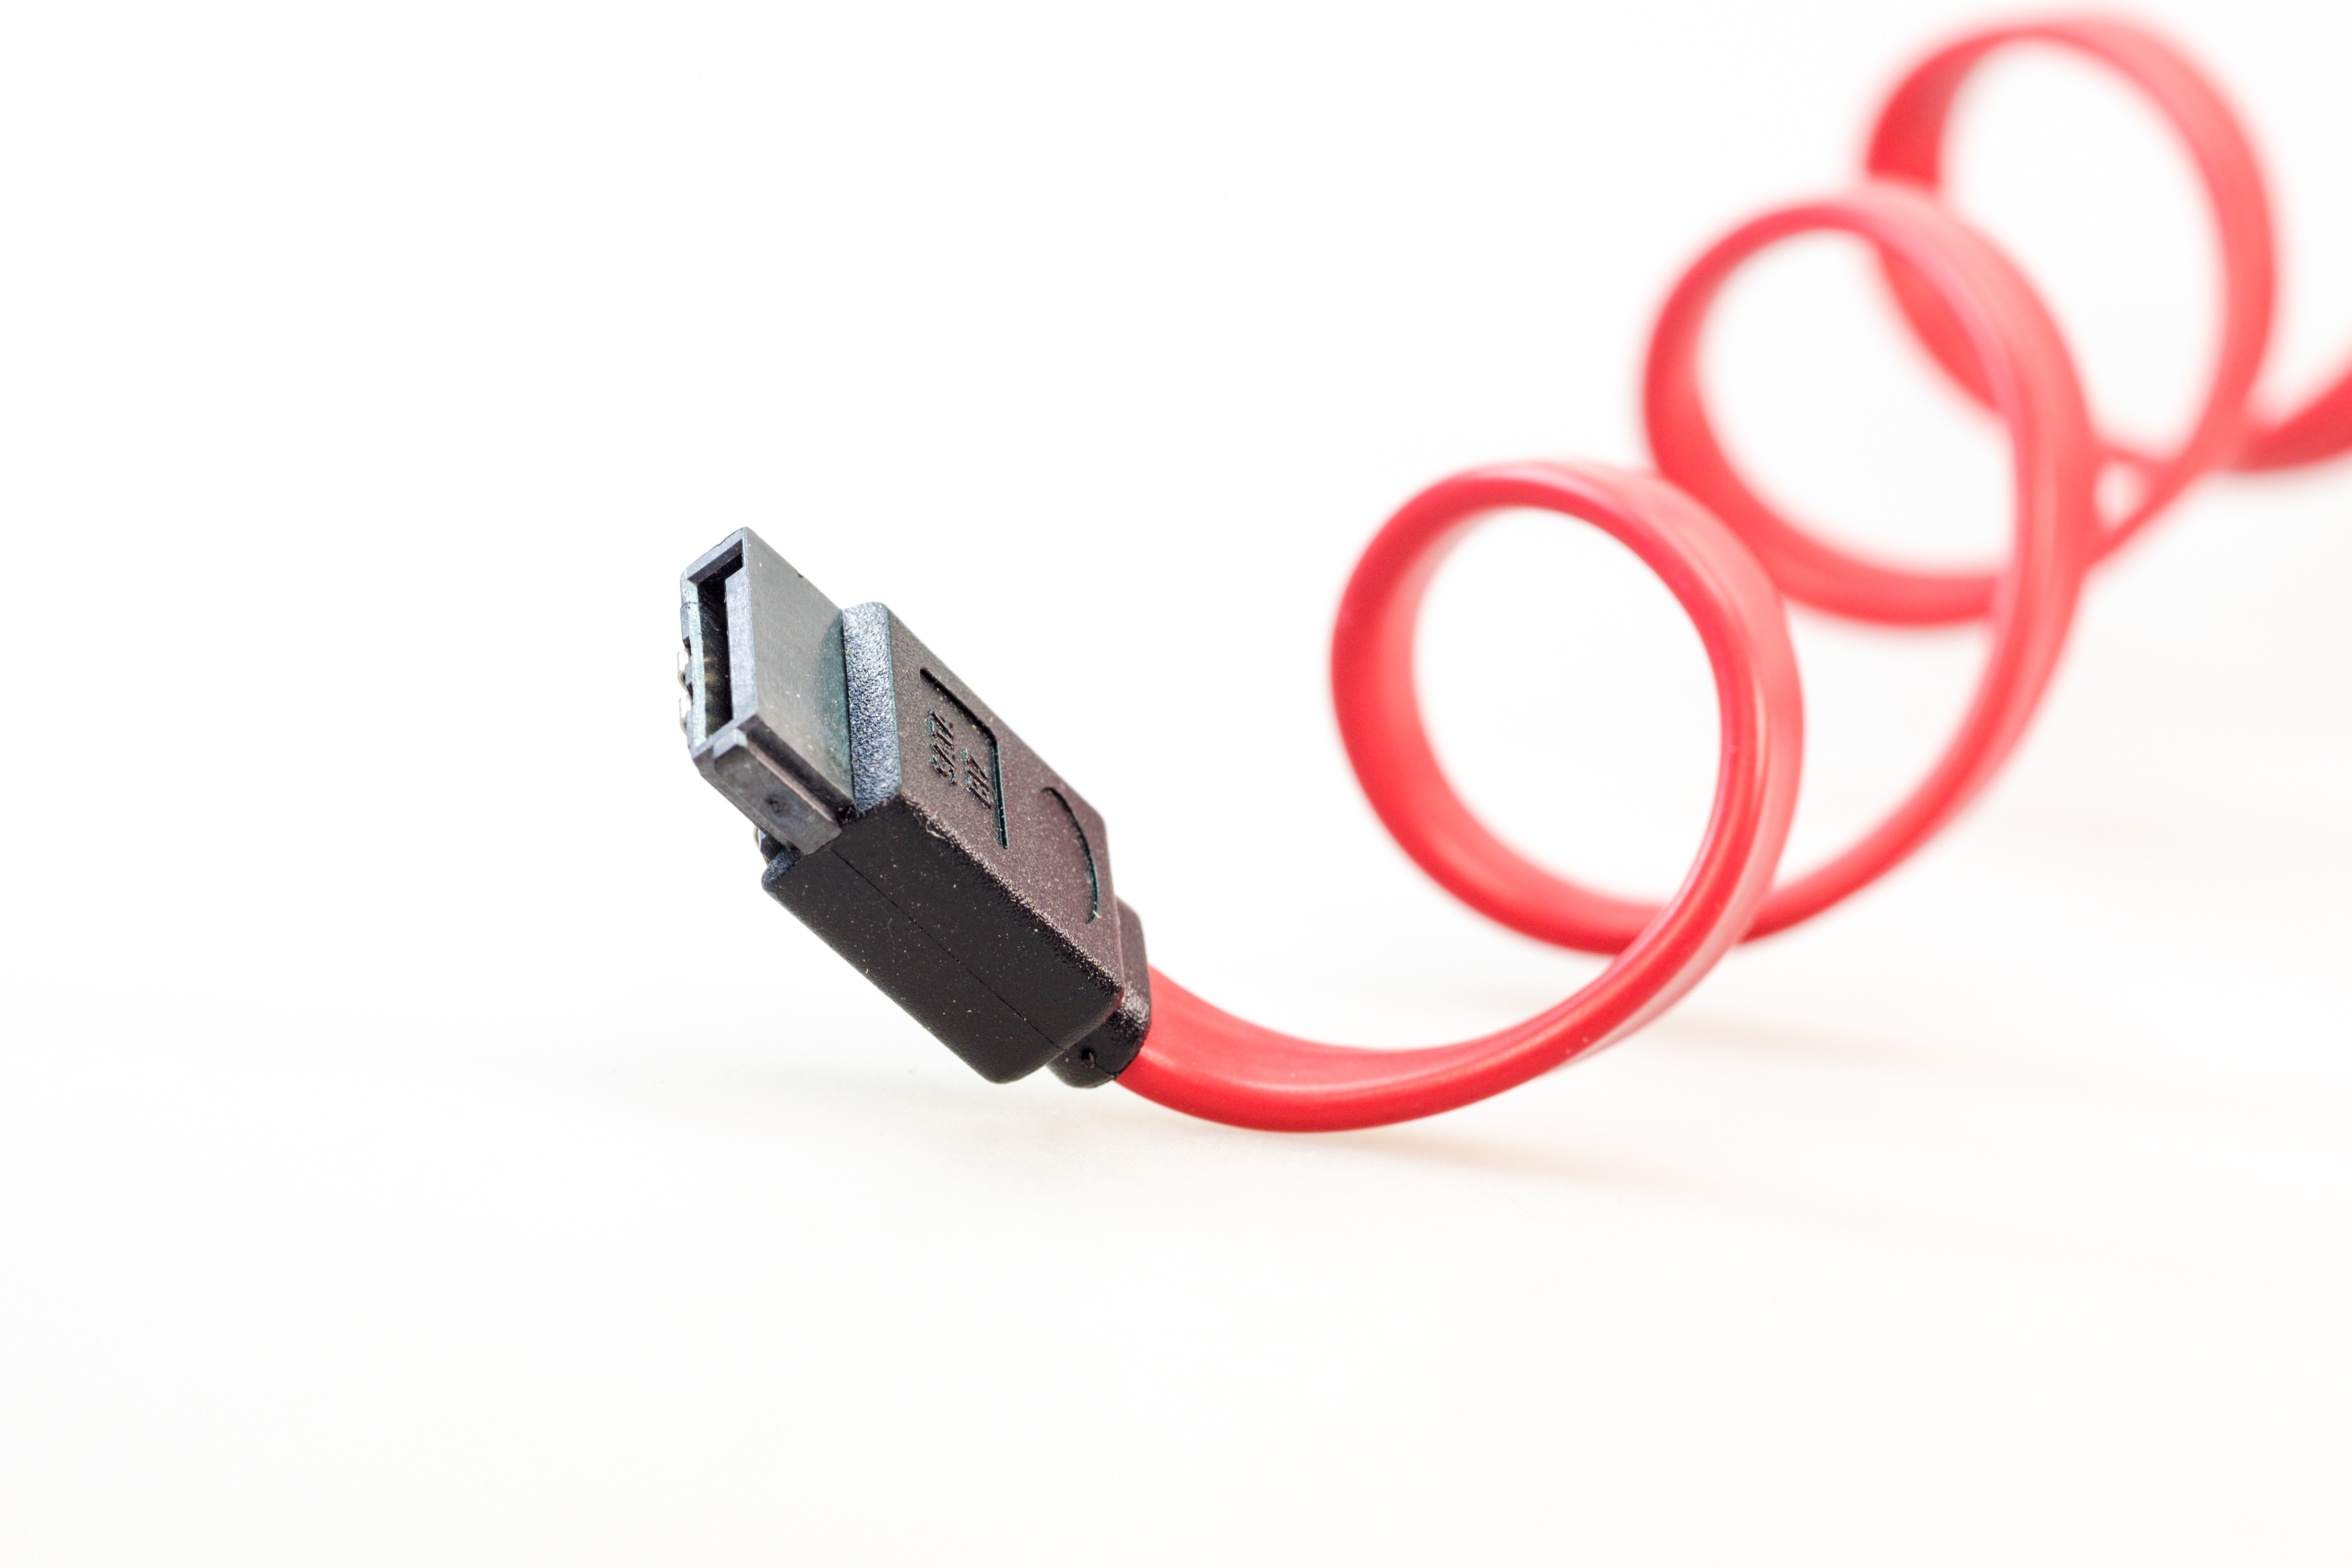
computer, hand, technology, cable, line, red, macro, black, accessories, hardware, pc, it, connection, plug, datailaufnahme, periphaerie, data processing, edp, electronic device, electronics accessory, sata, s ata